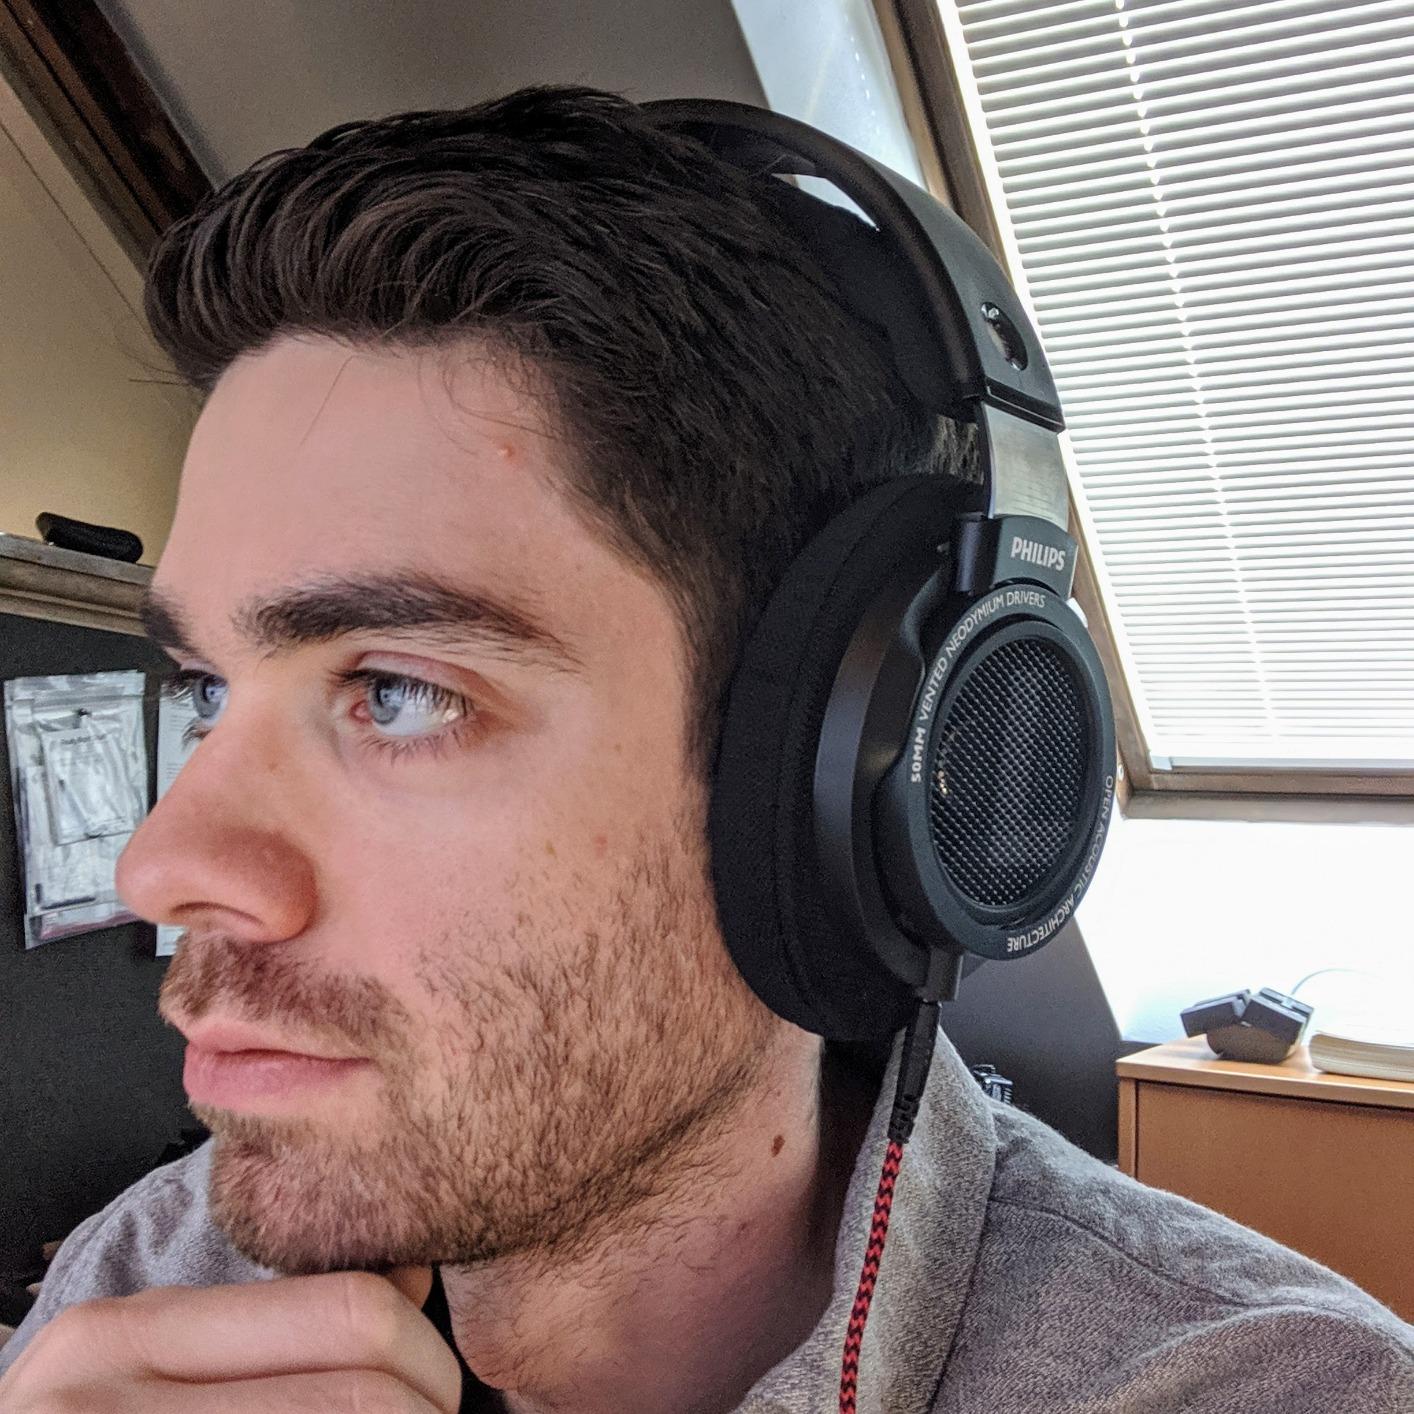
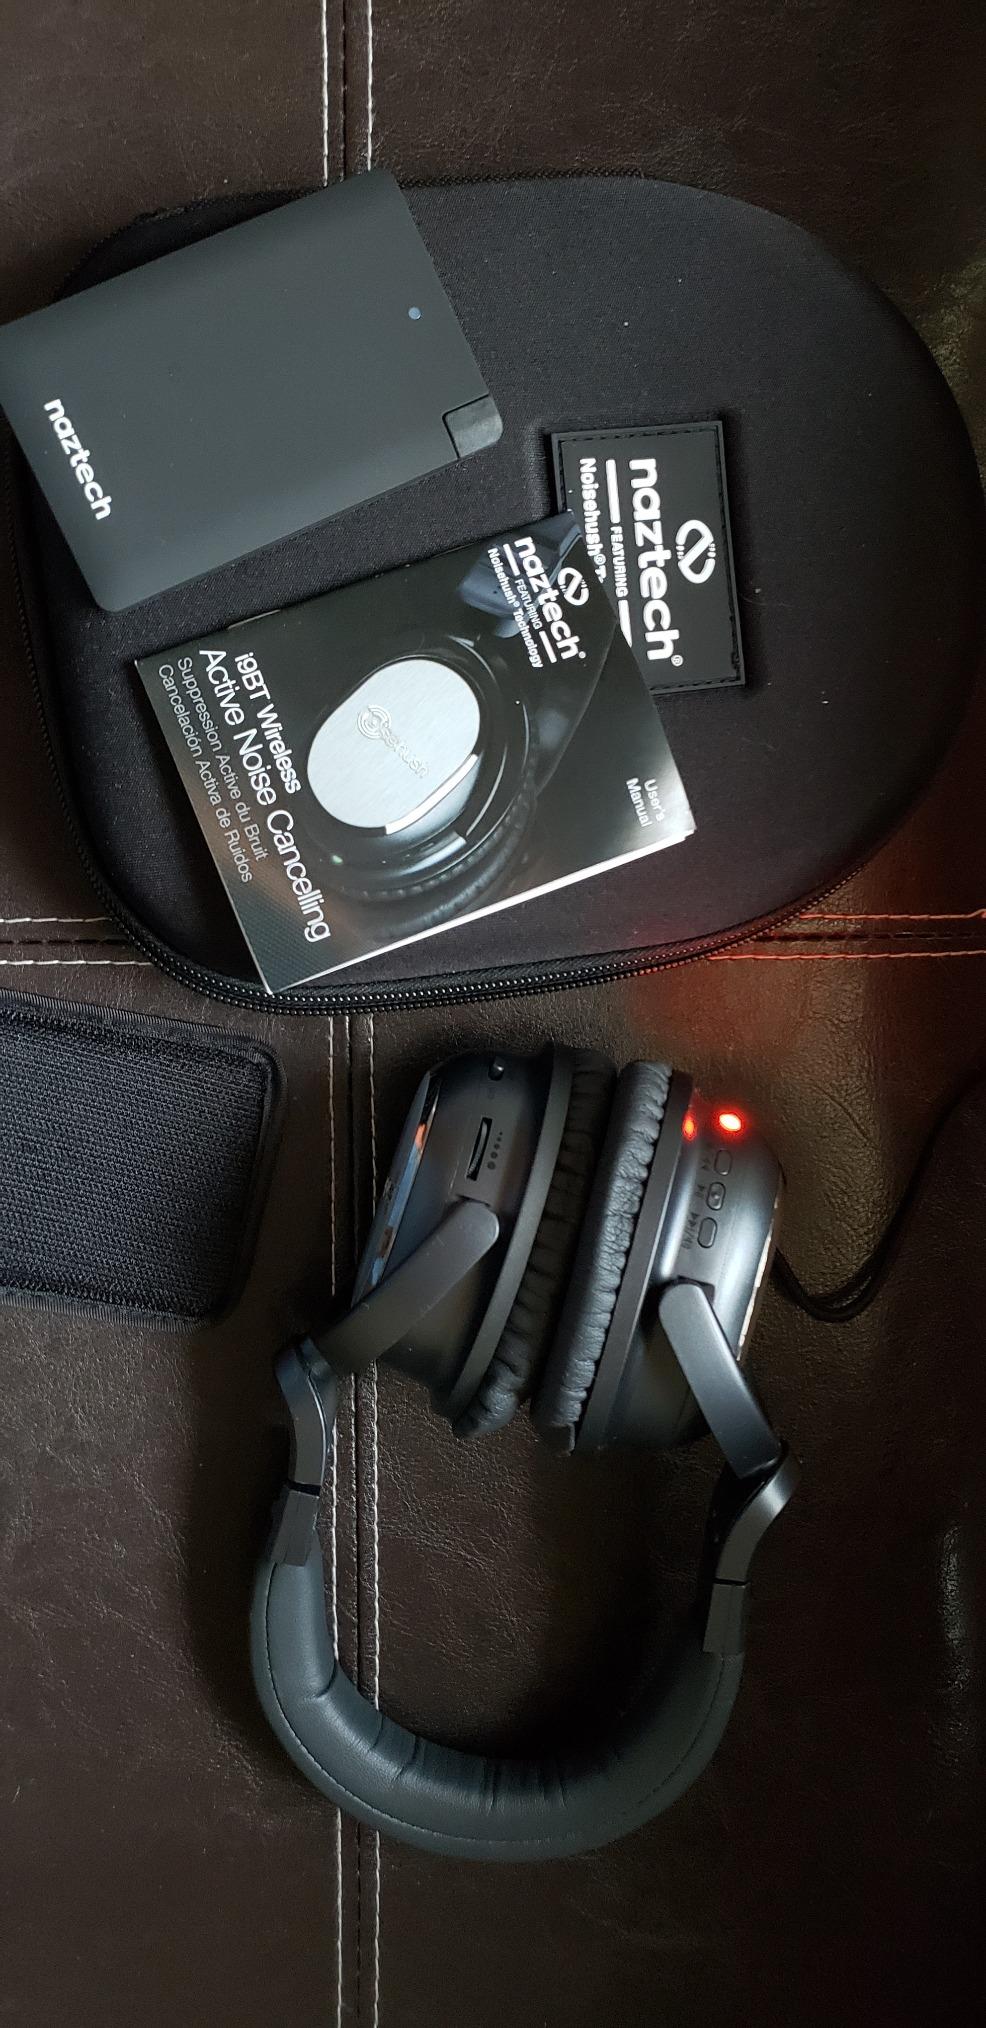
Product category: headphones
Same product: no